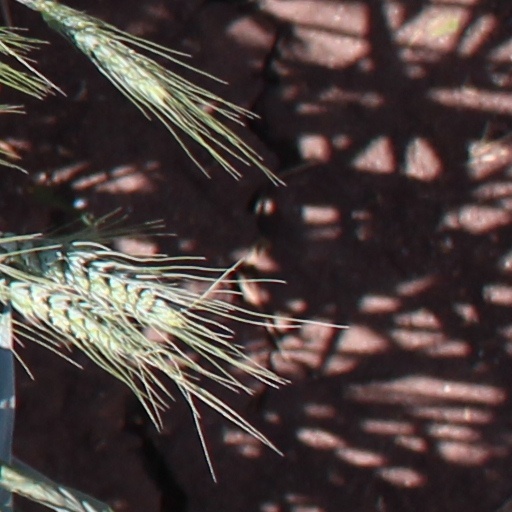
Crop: wheat